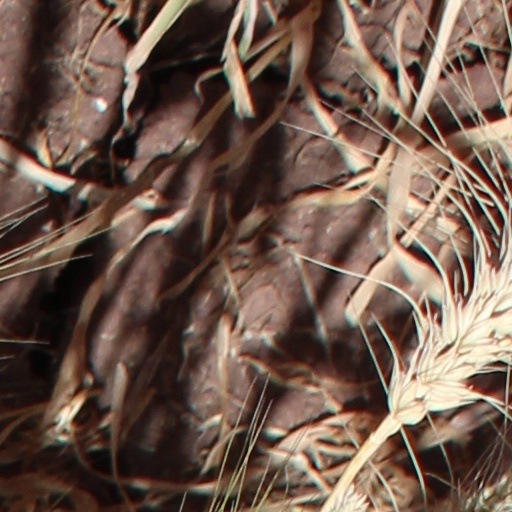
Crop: wheat